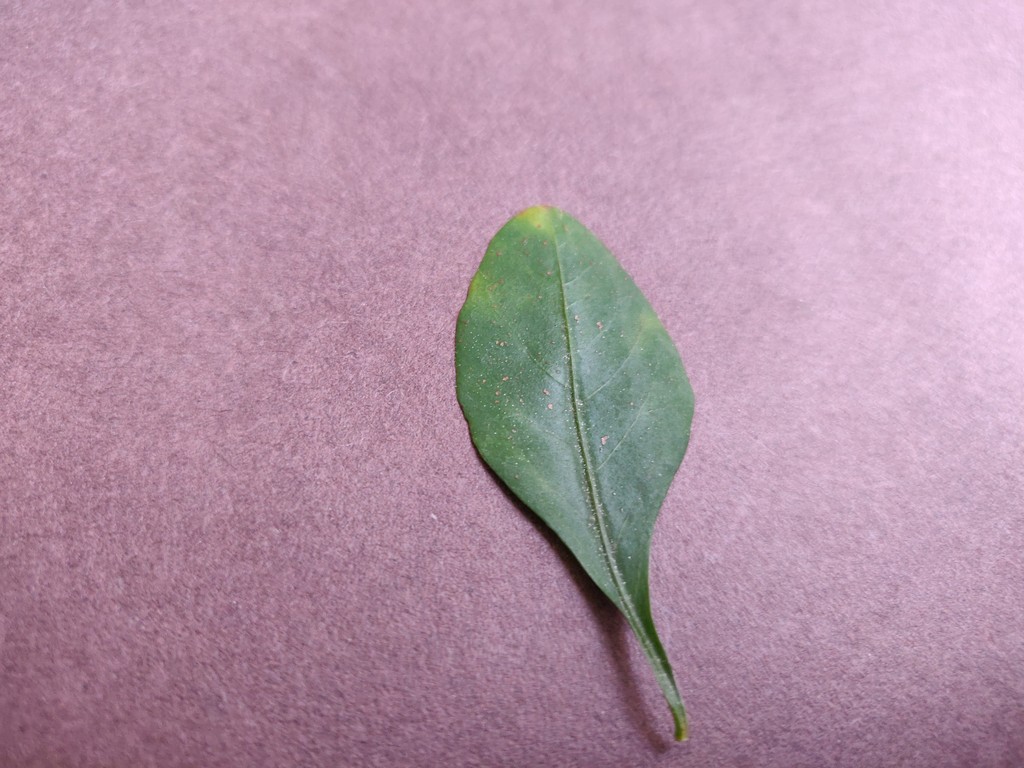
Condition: Unhealthy
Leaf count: single
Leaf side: front